Daimler India Commercial Vehicles

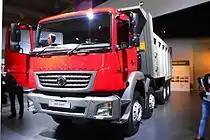
BharatBenz HDT 3128 C (heavy-duty truck)

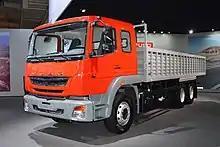
Fuso FJ rigid truck at the International Motor Show 2014 in Hanover, Germany

Daimler unveiled a new brand of trucks – BharatBenz – for the Indian market on 17 February 2011. The brand was intended to offer a range of trucks in the 6–49 ton range, with vehicles for applications such as haulage, tippers and tractor trailers. In 2012 BharatBenz unveiled its first range of trucks to the media, potential customers and partners in a six-day event in Hyderabad. The BharatBenz range of trucks includes Light Duty Trucks (LDT) & Heavy Duty Trucks (HDT) in the 9, 12, 25, 31 and 49 tonne categories, featuring various usages and applications. The first 3 Heavy-duty trucks (2523 R, 2523 C, & 3123 R) were launched on 26 September 2012. On 20 February 2013, DICV launched its Light/Medium-duty range of trucks. These trucks are based on the famous FUSO platforms.